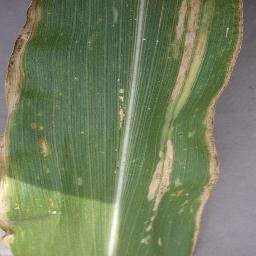
Label: Corn___Cercospora_leaf_spot Gray_leaf_spot